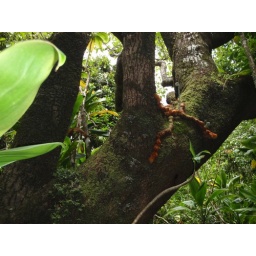
Wider view of new fern shoots in crotch of a tree along the main Kalawahine Trail on Tantalus